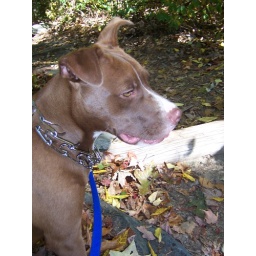
We were sitting on a small rock beside the trail. He sat up tall and proud of himself.